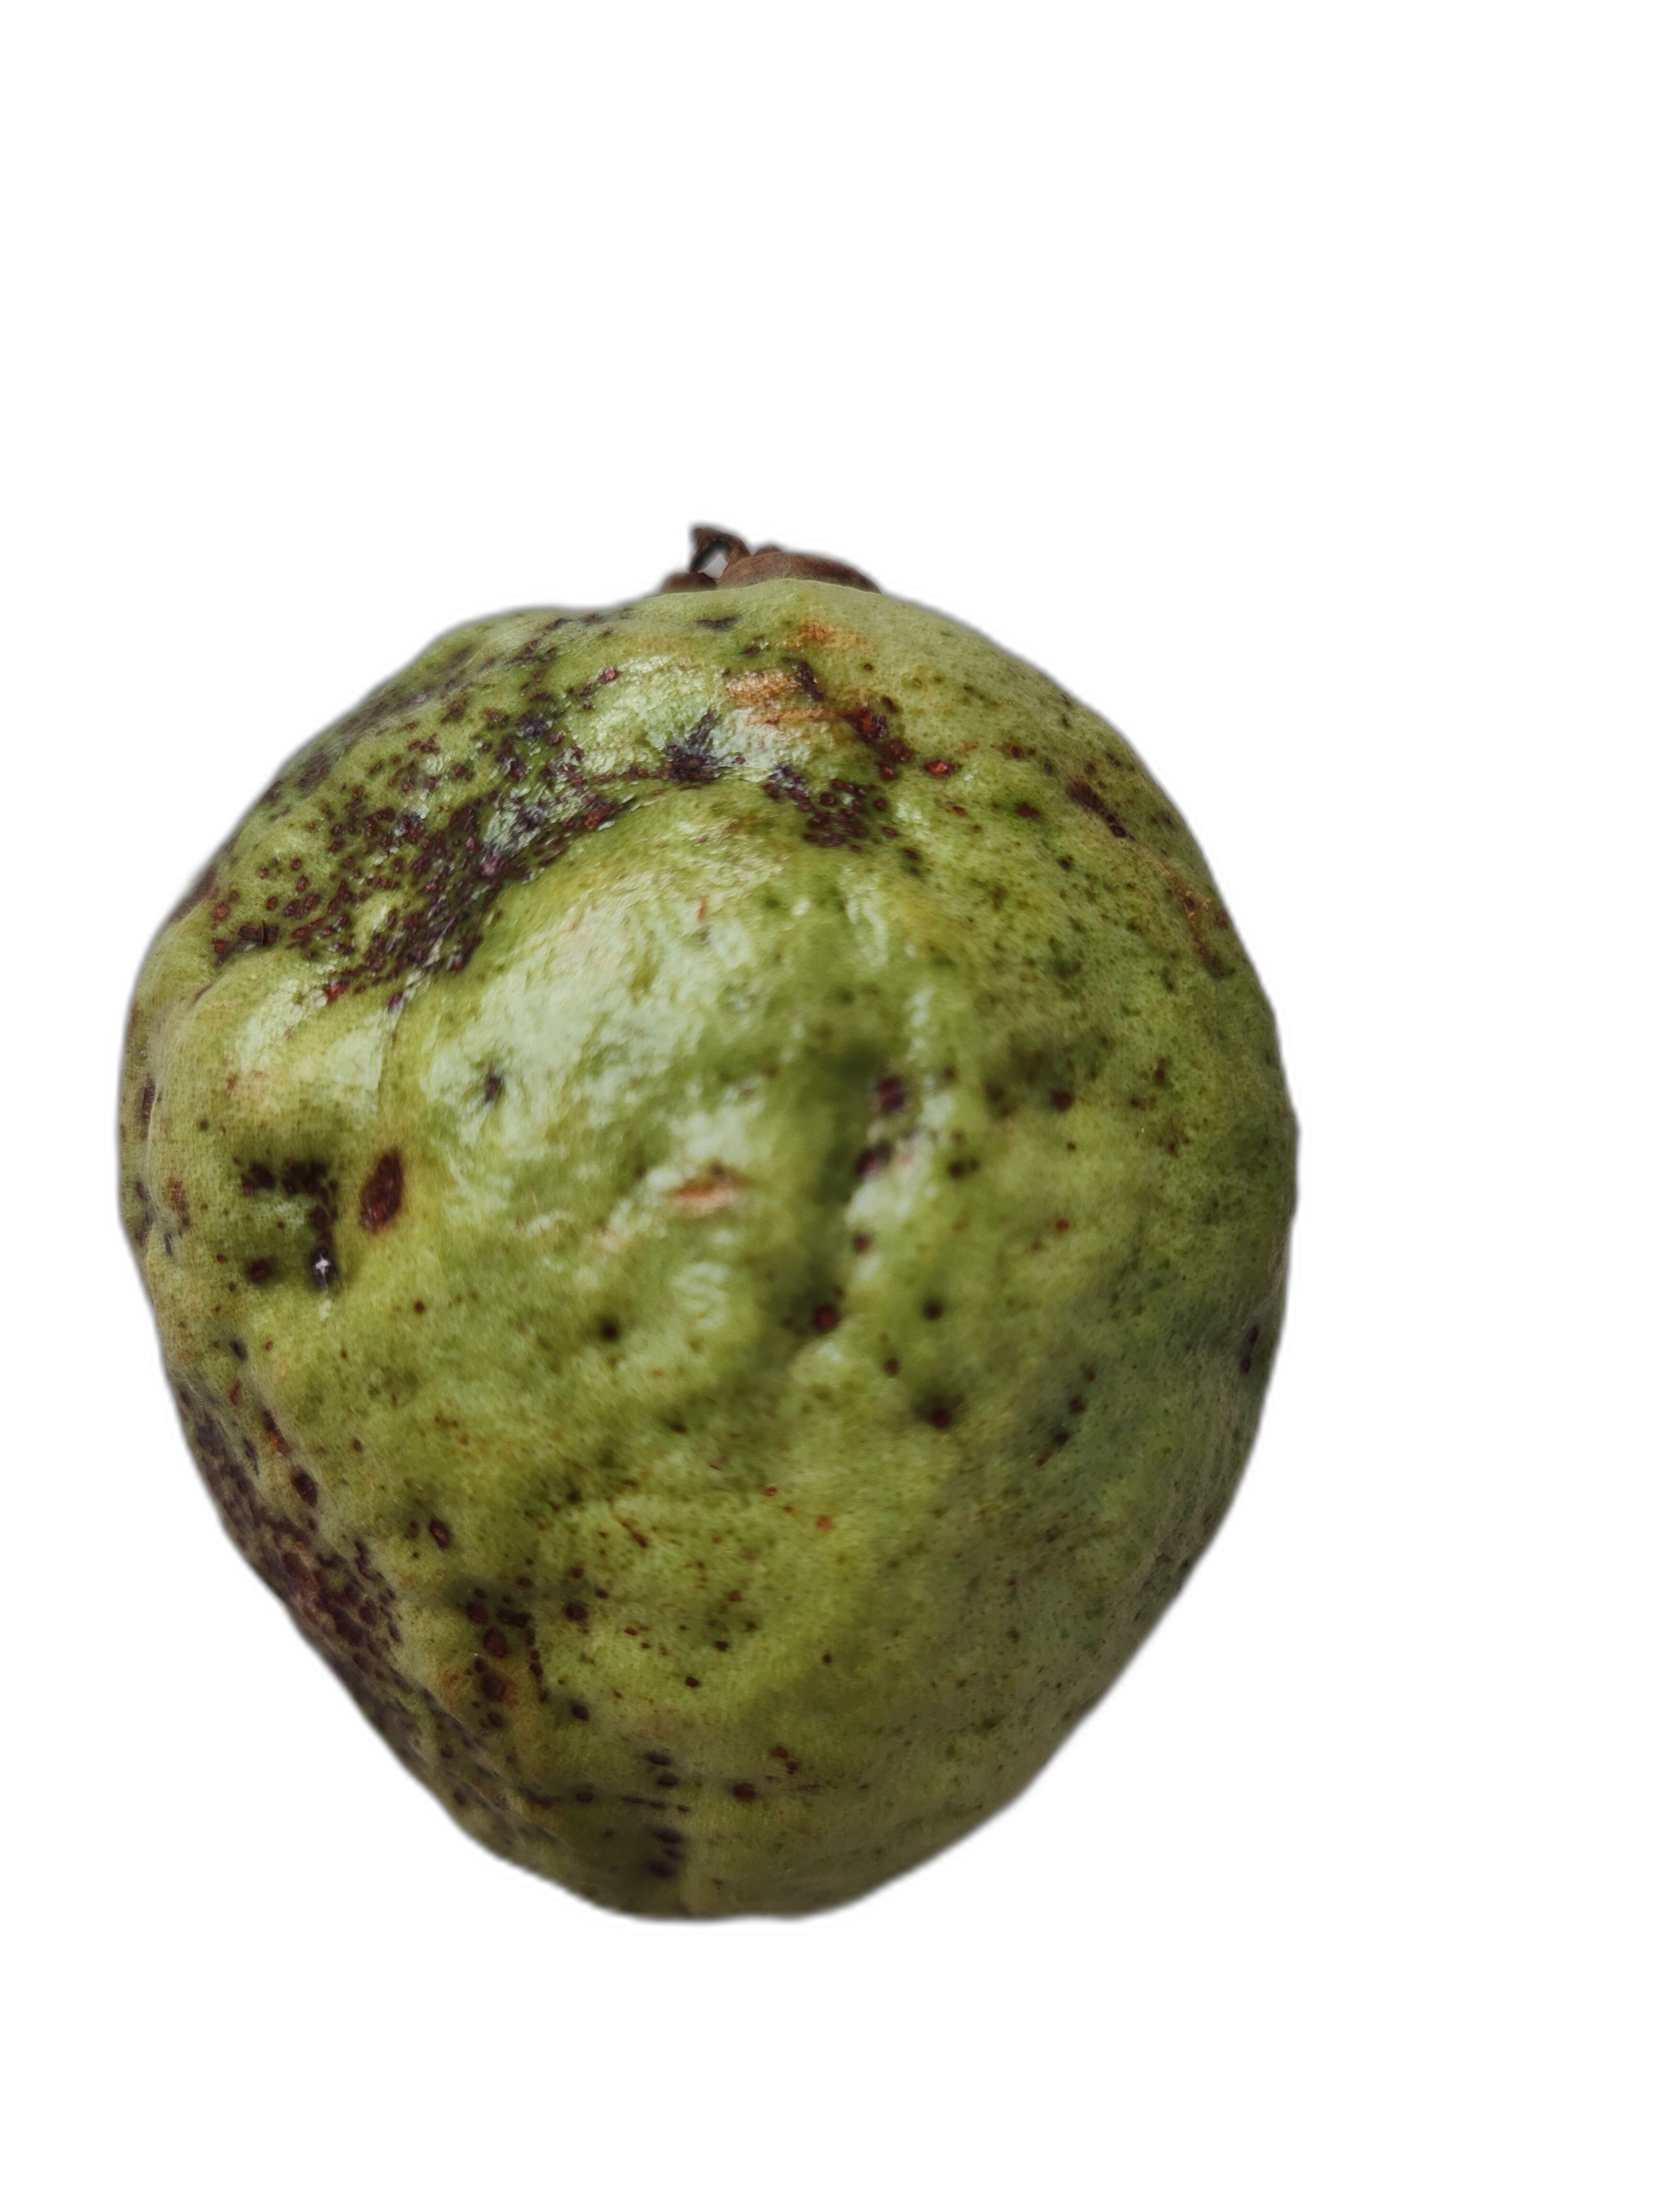
Plant part: fruit
Disease: Anthracnose